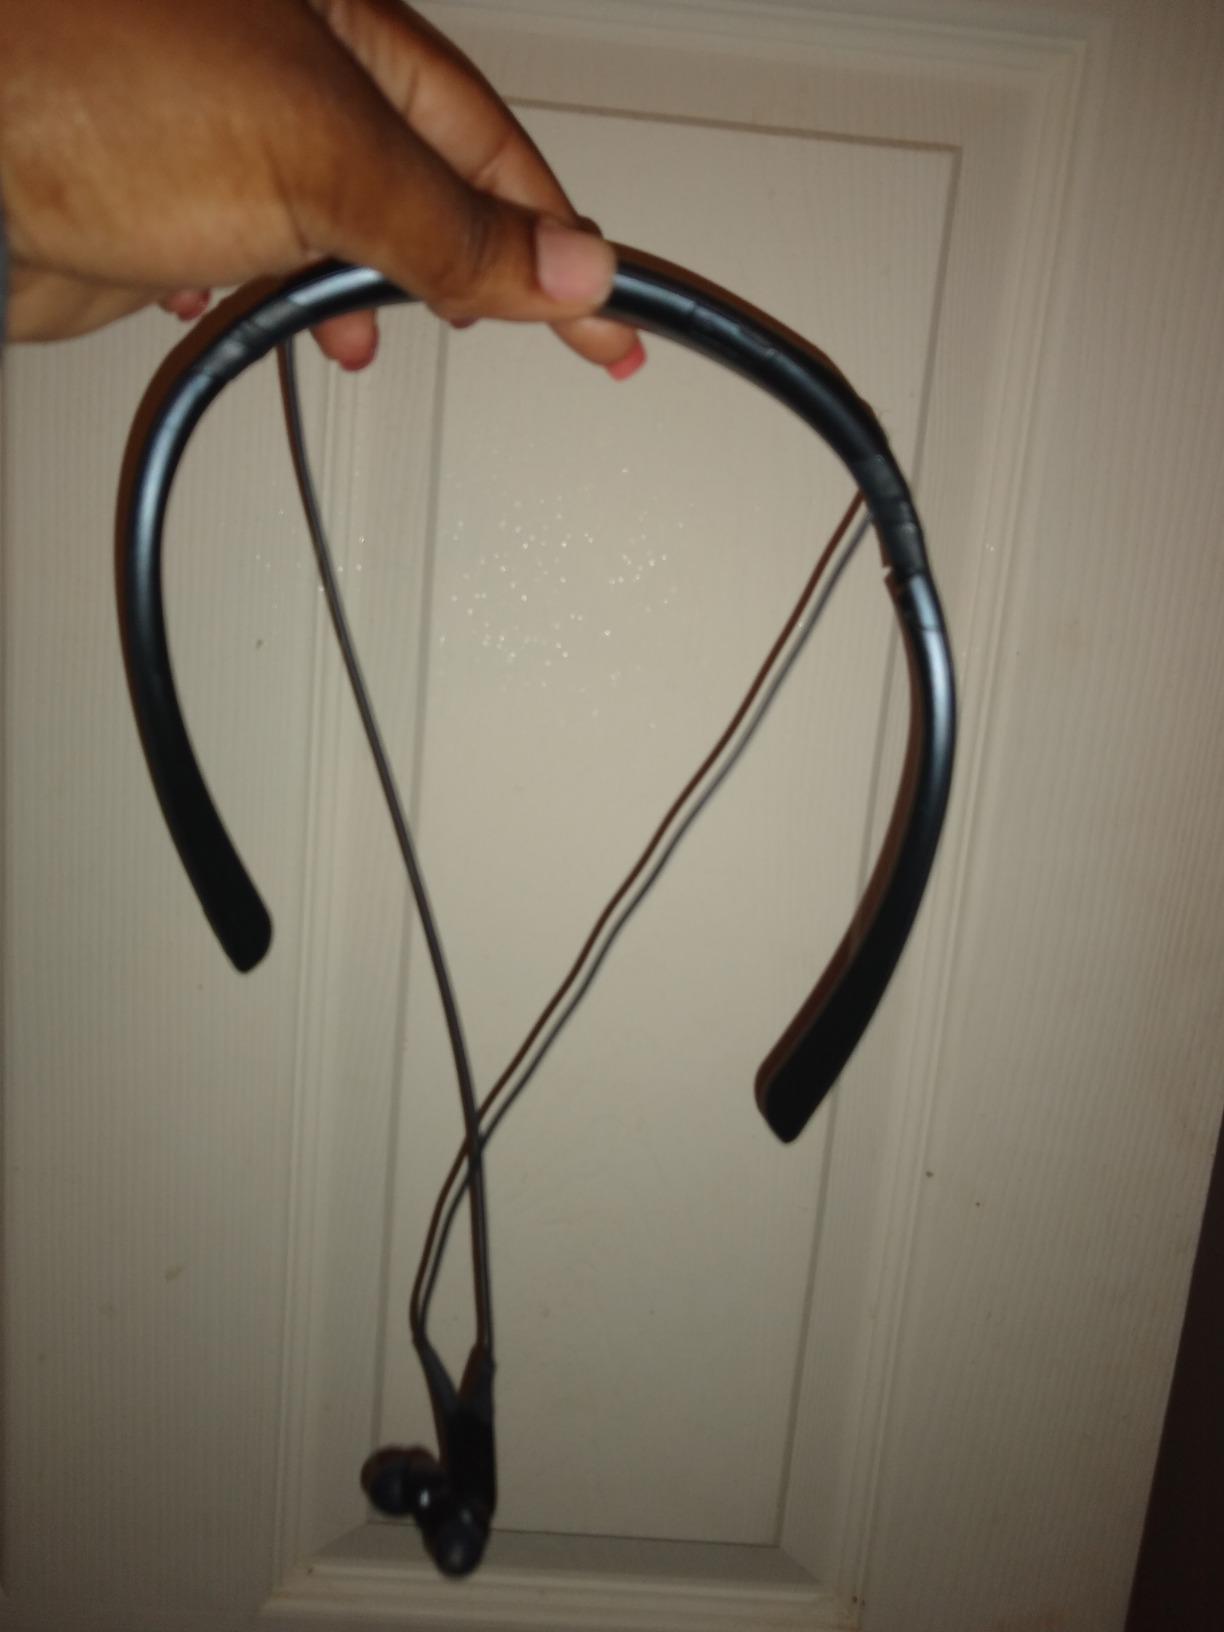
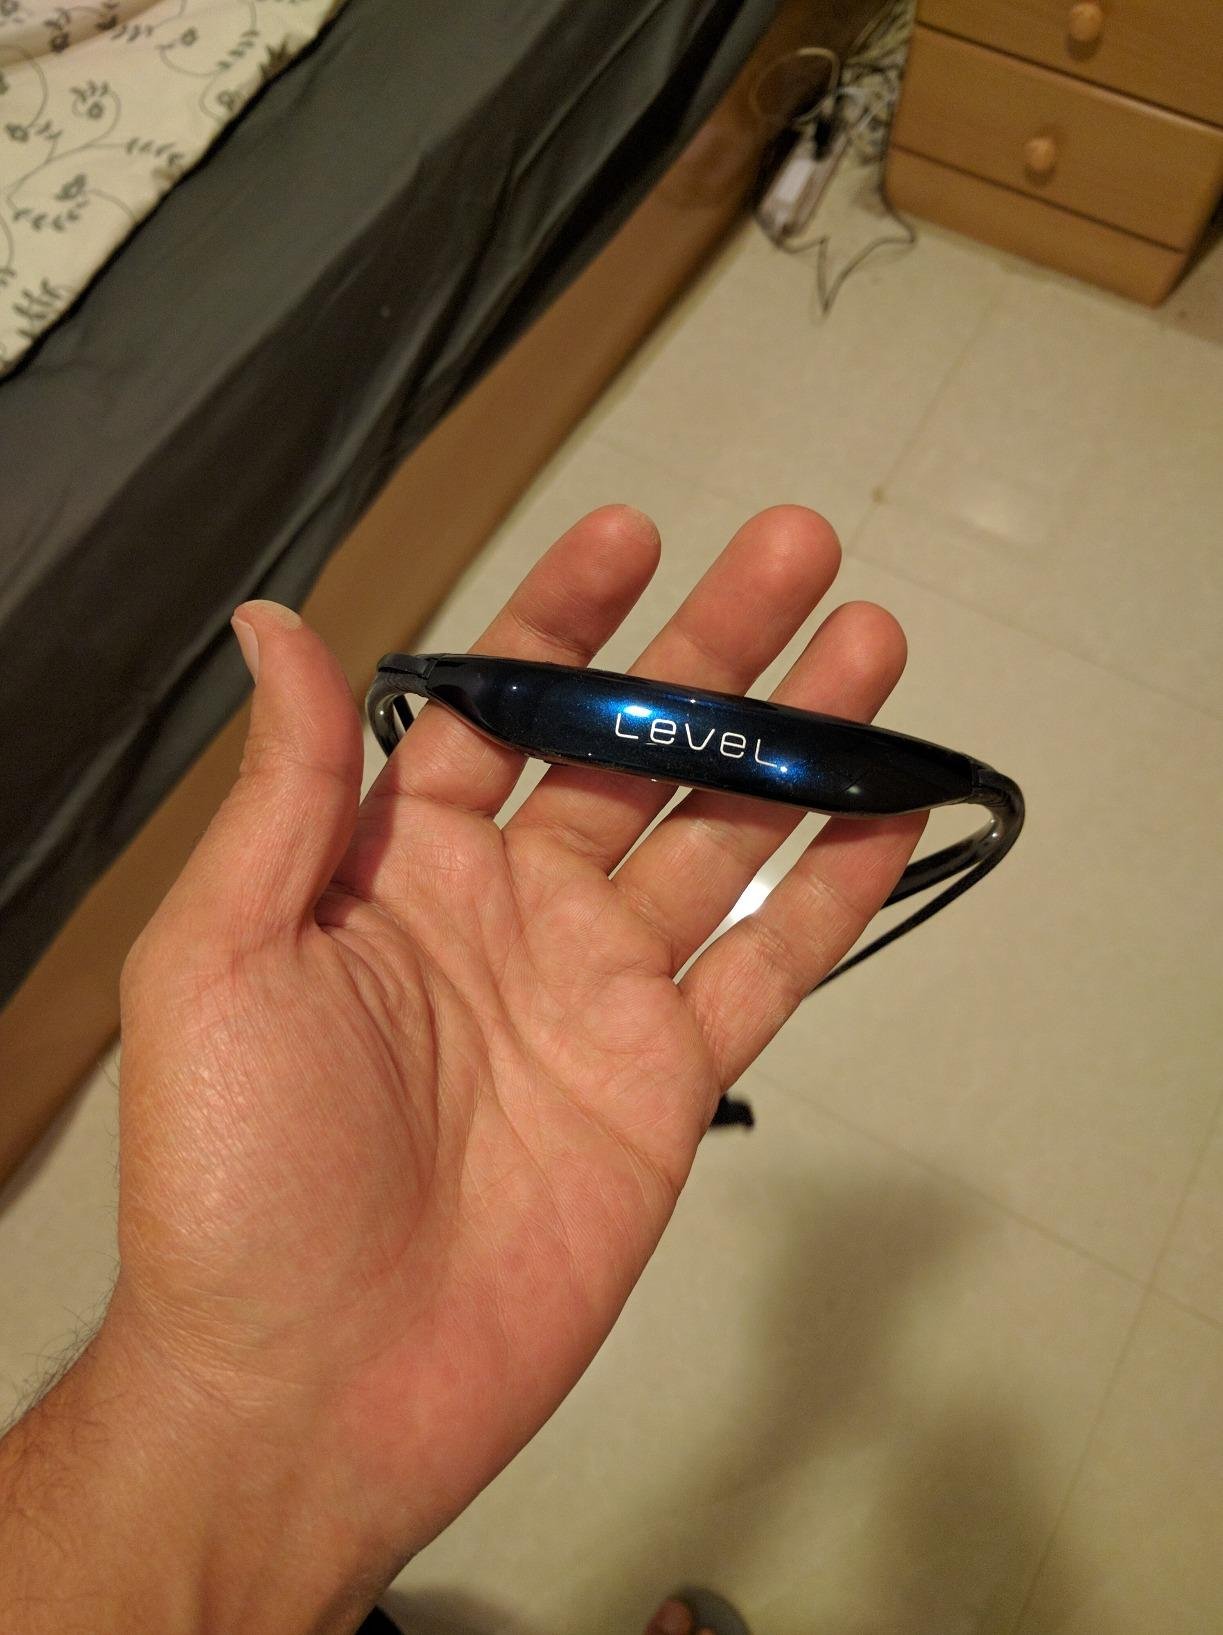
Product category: headphones
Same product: no